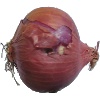
Label: Onion Red 1